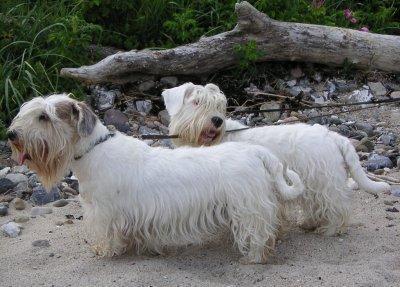
Sealyham_terrier